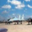
Label: airplane